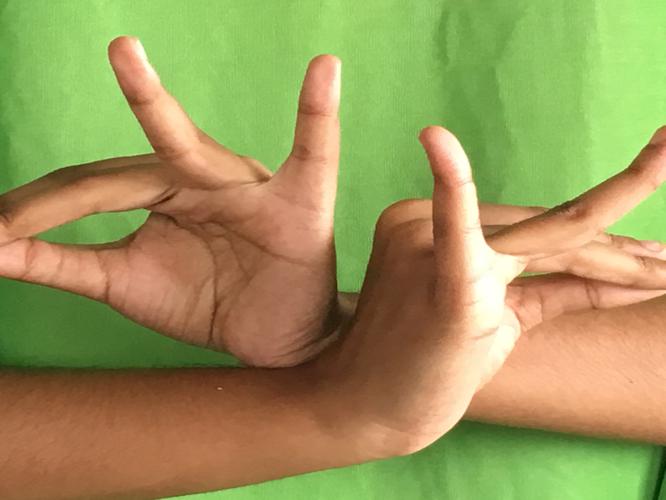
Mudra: Katakavardhana
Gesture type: double_hand